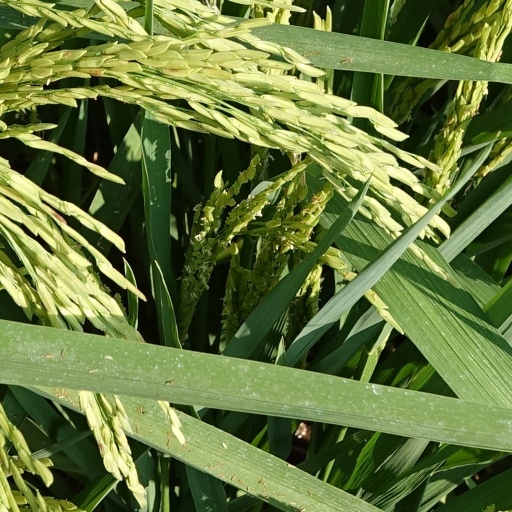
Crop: rice